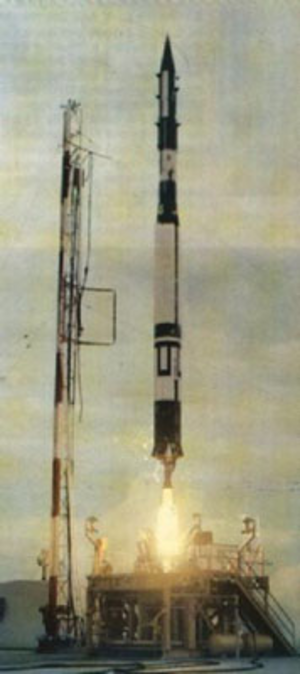
Image d'un lanceur du Programme Vanguard. Cette image provient du site http://www.capcomespace.net/
Cette page présente la chronologie des événements qui se sont produits avant l'année 1957 dans le domaine de l'astronautique, que ce soit dans le domaine technique que celui des idées, croyances et théories.
Vanguard est un petit lanceur américain développé par le Naval Research Laboratory dont l'objectif était de placer en orbite le premier satellite artificiel. La mise au point du lanceur est difficile avec 9 échecs sur 12 tirs entre 1956 et 1959 et Vanguard ne réussit pas à atteindre son objectif. Les responsables américains décident finalement de confier la mise en orbite du premier satellite américain Explorer 1 au lanceur Juno I le 1ᵉʳ février 1958. Le premier étage est dérivé de la fusée-sonde Viking tandis que le second étage provient de la fusée-sonde Aerobee. Bien que n'ayant pas rempli son but initial le programme permet la mise au point de plusieurs technologies clé et les étages développés seront réutilisés par la suite par plusieurs lanceurs.